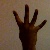
The image shows a hand gesture representing the number 4 in Indian Sign Language.